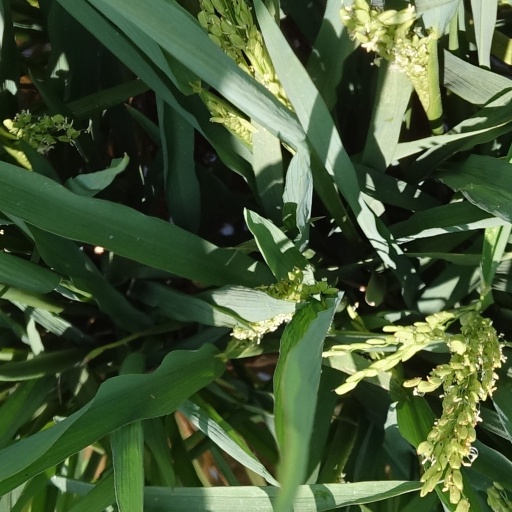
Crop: rice